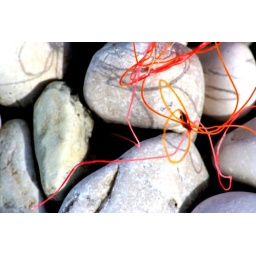
under the sea: orange & pink